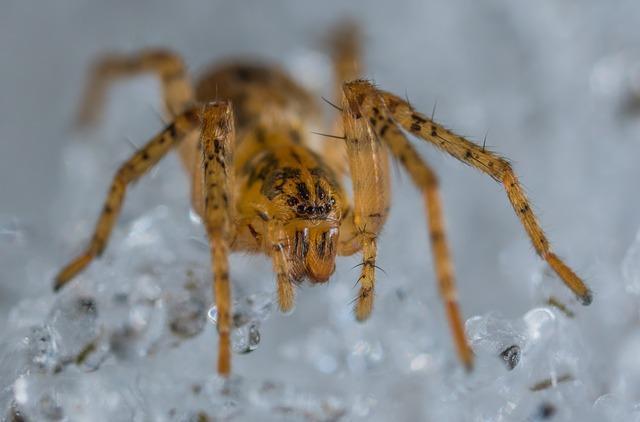
spider